Spencer Baird Nichols

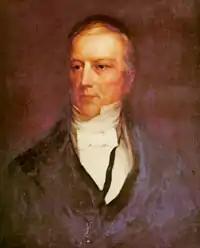
Andrew Stevenson by Spencer Baird Nichols.

According to Nichols, he was devoted to art from "as far back as I can remember." At the age of 11 he left school to concentrate on painting and portraiture.